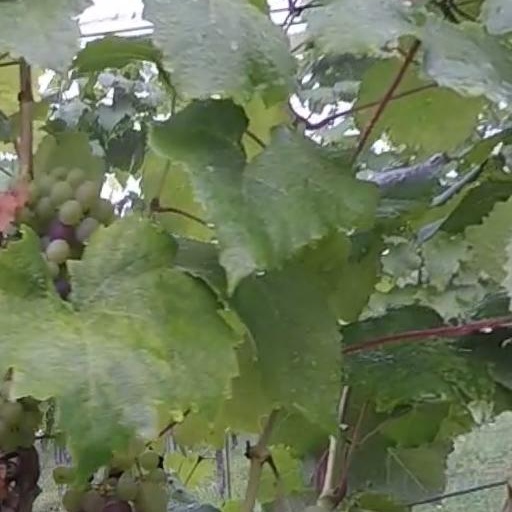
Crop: grape